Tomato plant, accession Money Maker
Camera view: tilt-top (135 deg); turntable rotation: 90 degrees
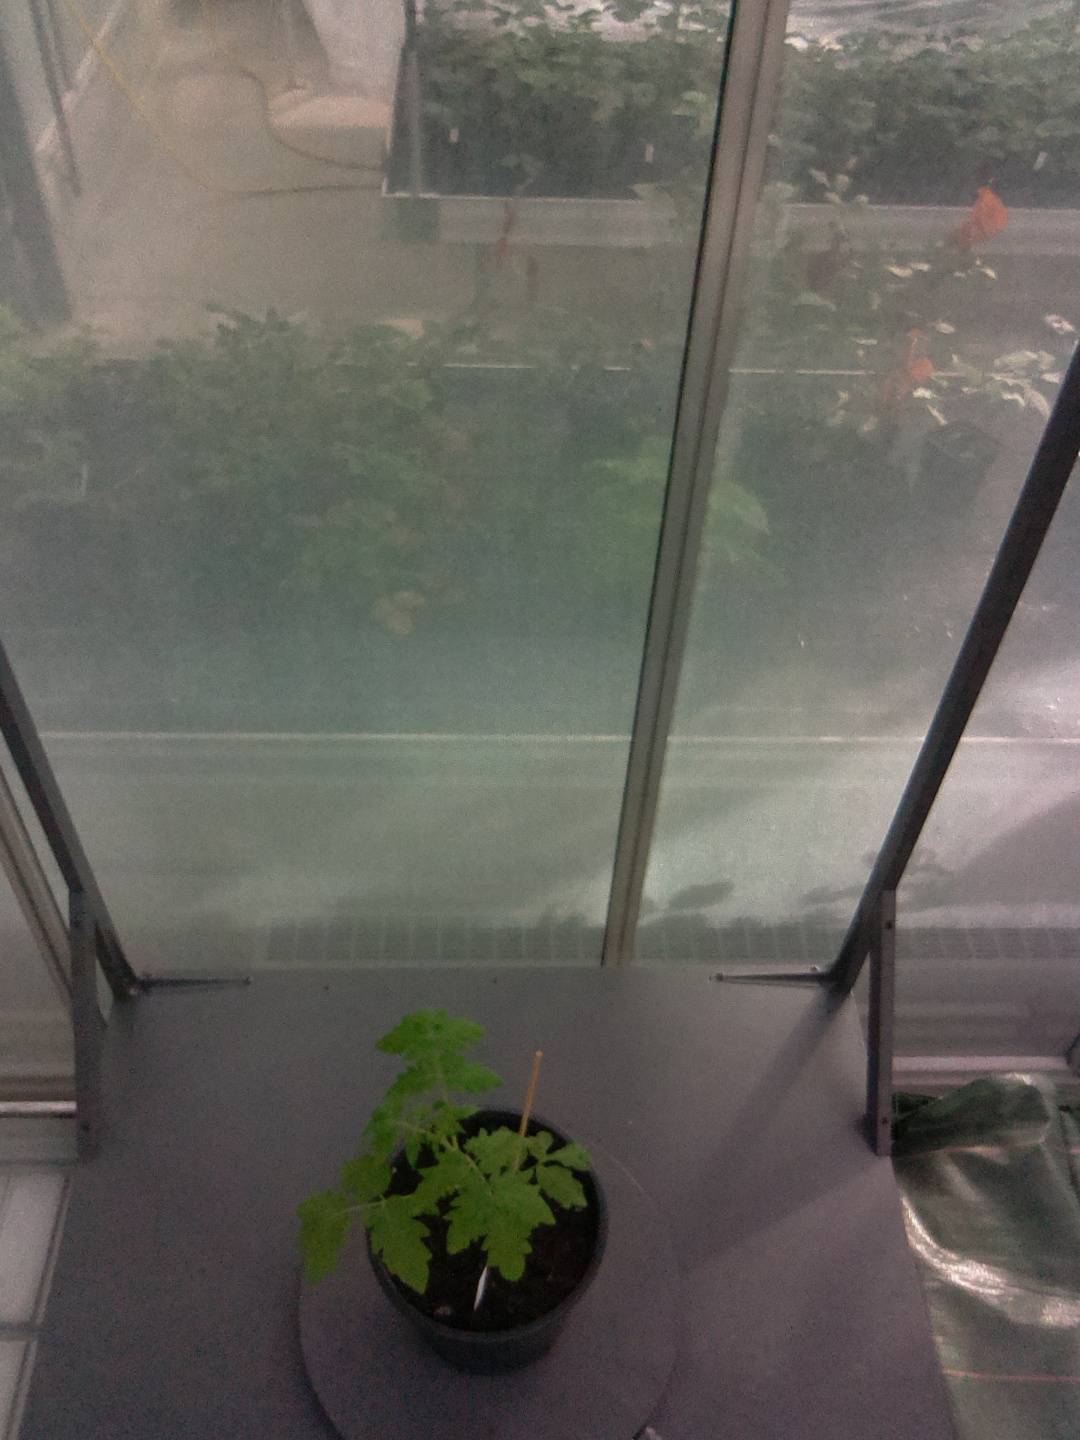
BBCH growth stage 13: 6 of true leaves visible